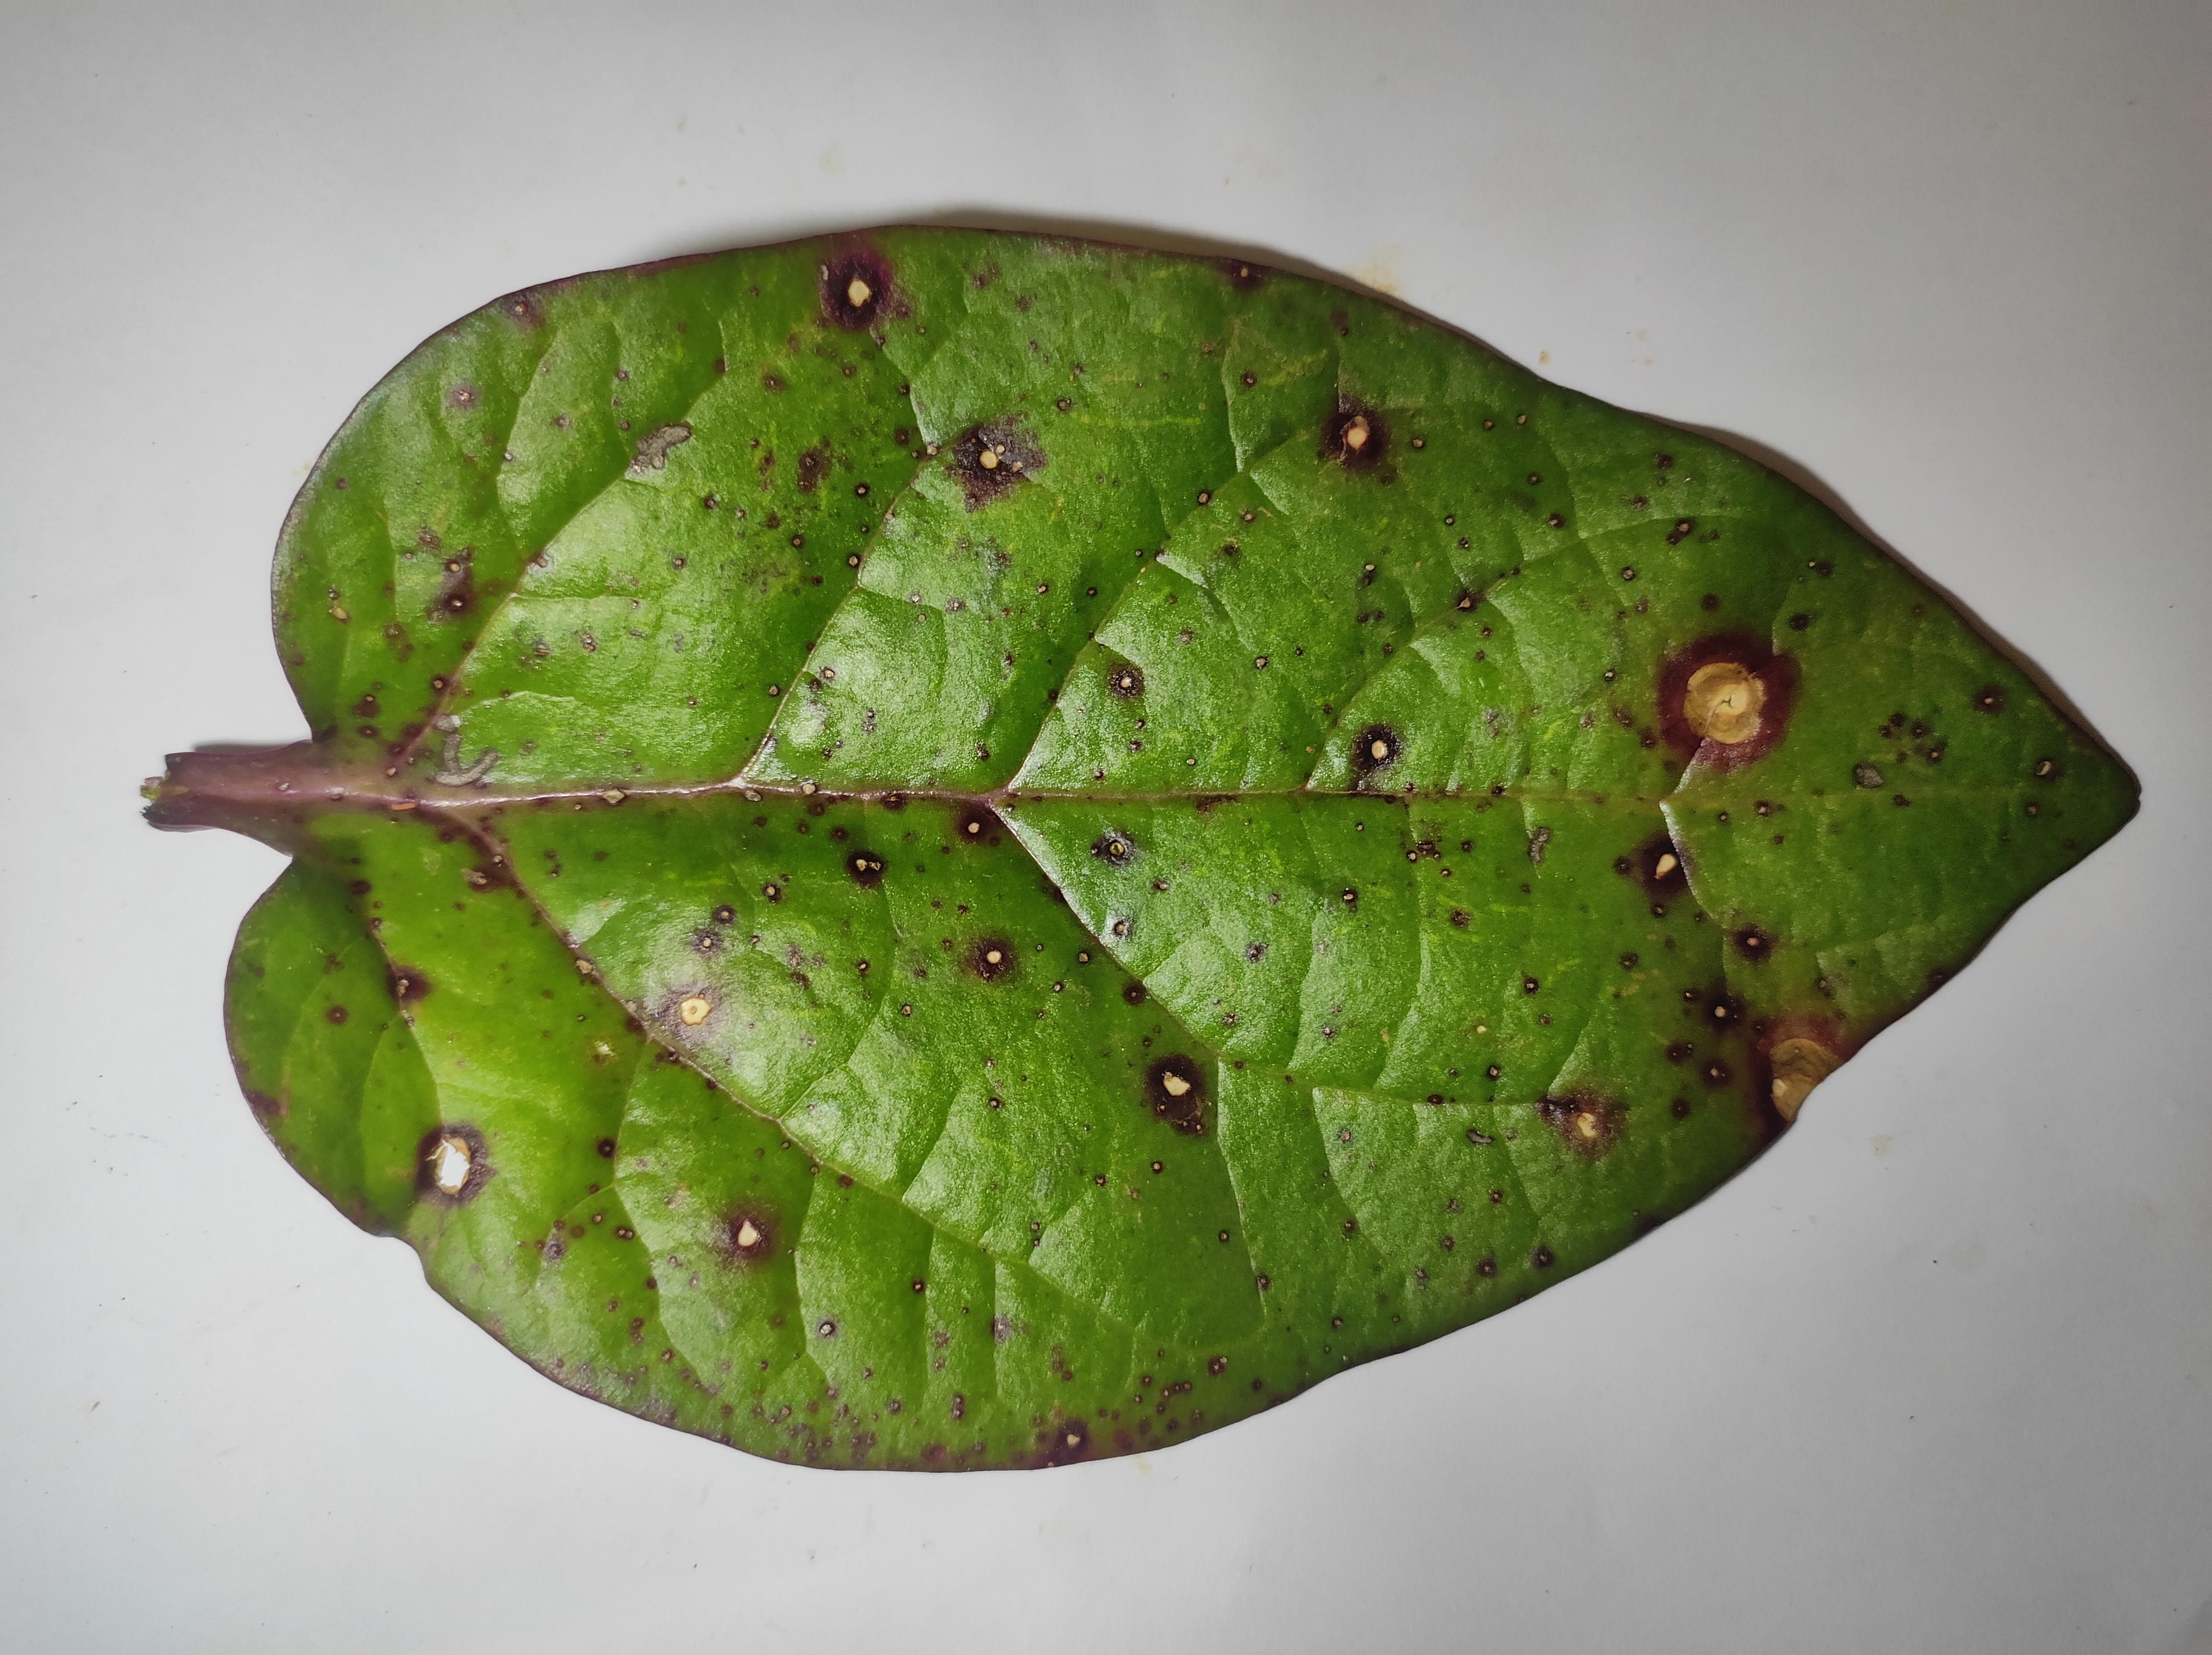
Label: anthracnose_leaf_spot